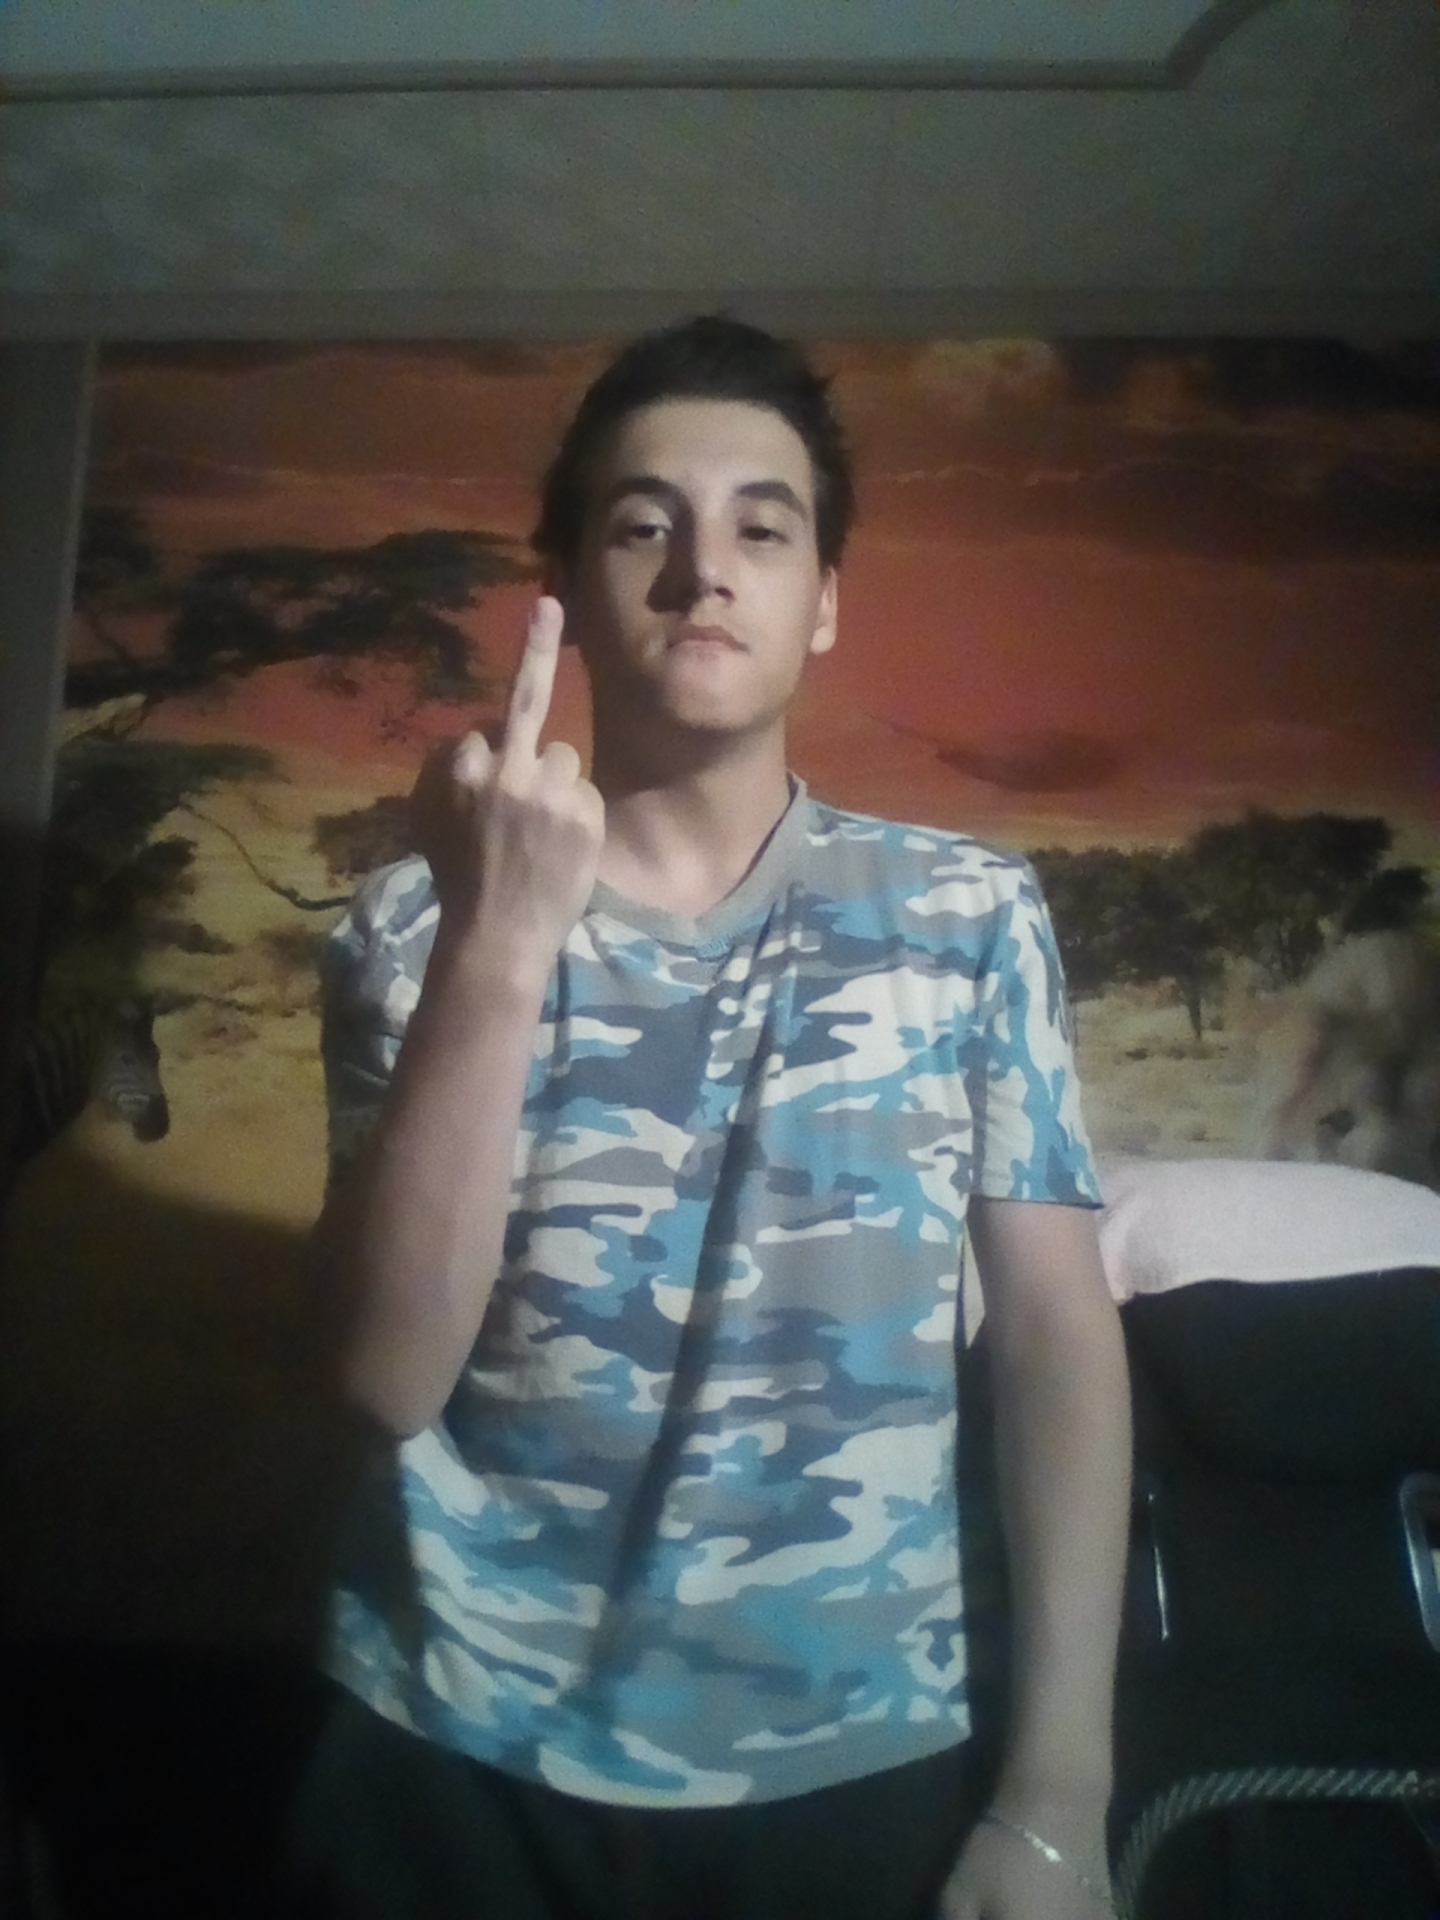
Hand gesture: middle_finger